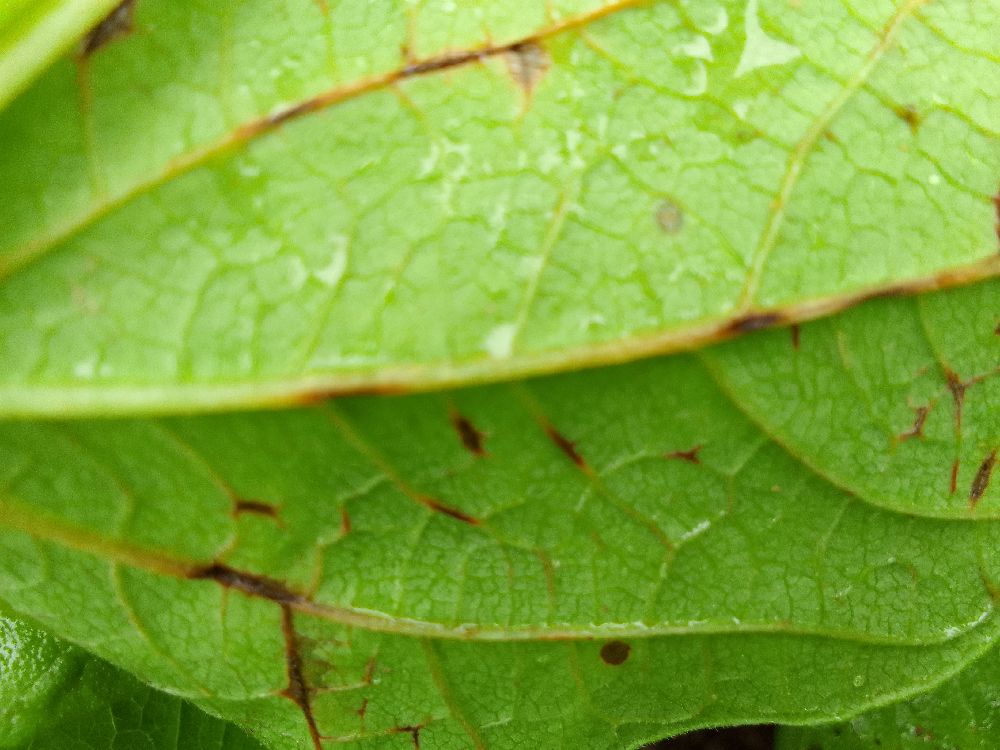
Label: anthracnose